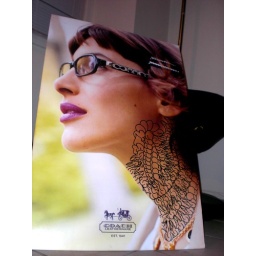
Metro paints over coach advertisement with black marker....Kawss bites!!!!!!! Original style scientist metro rock